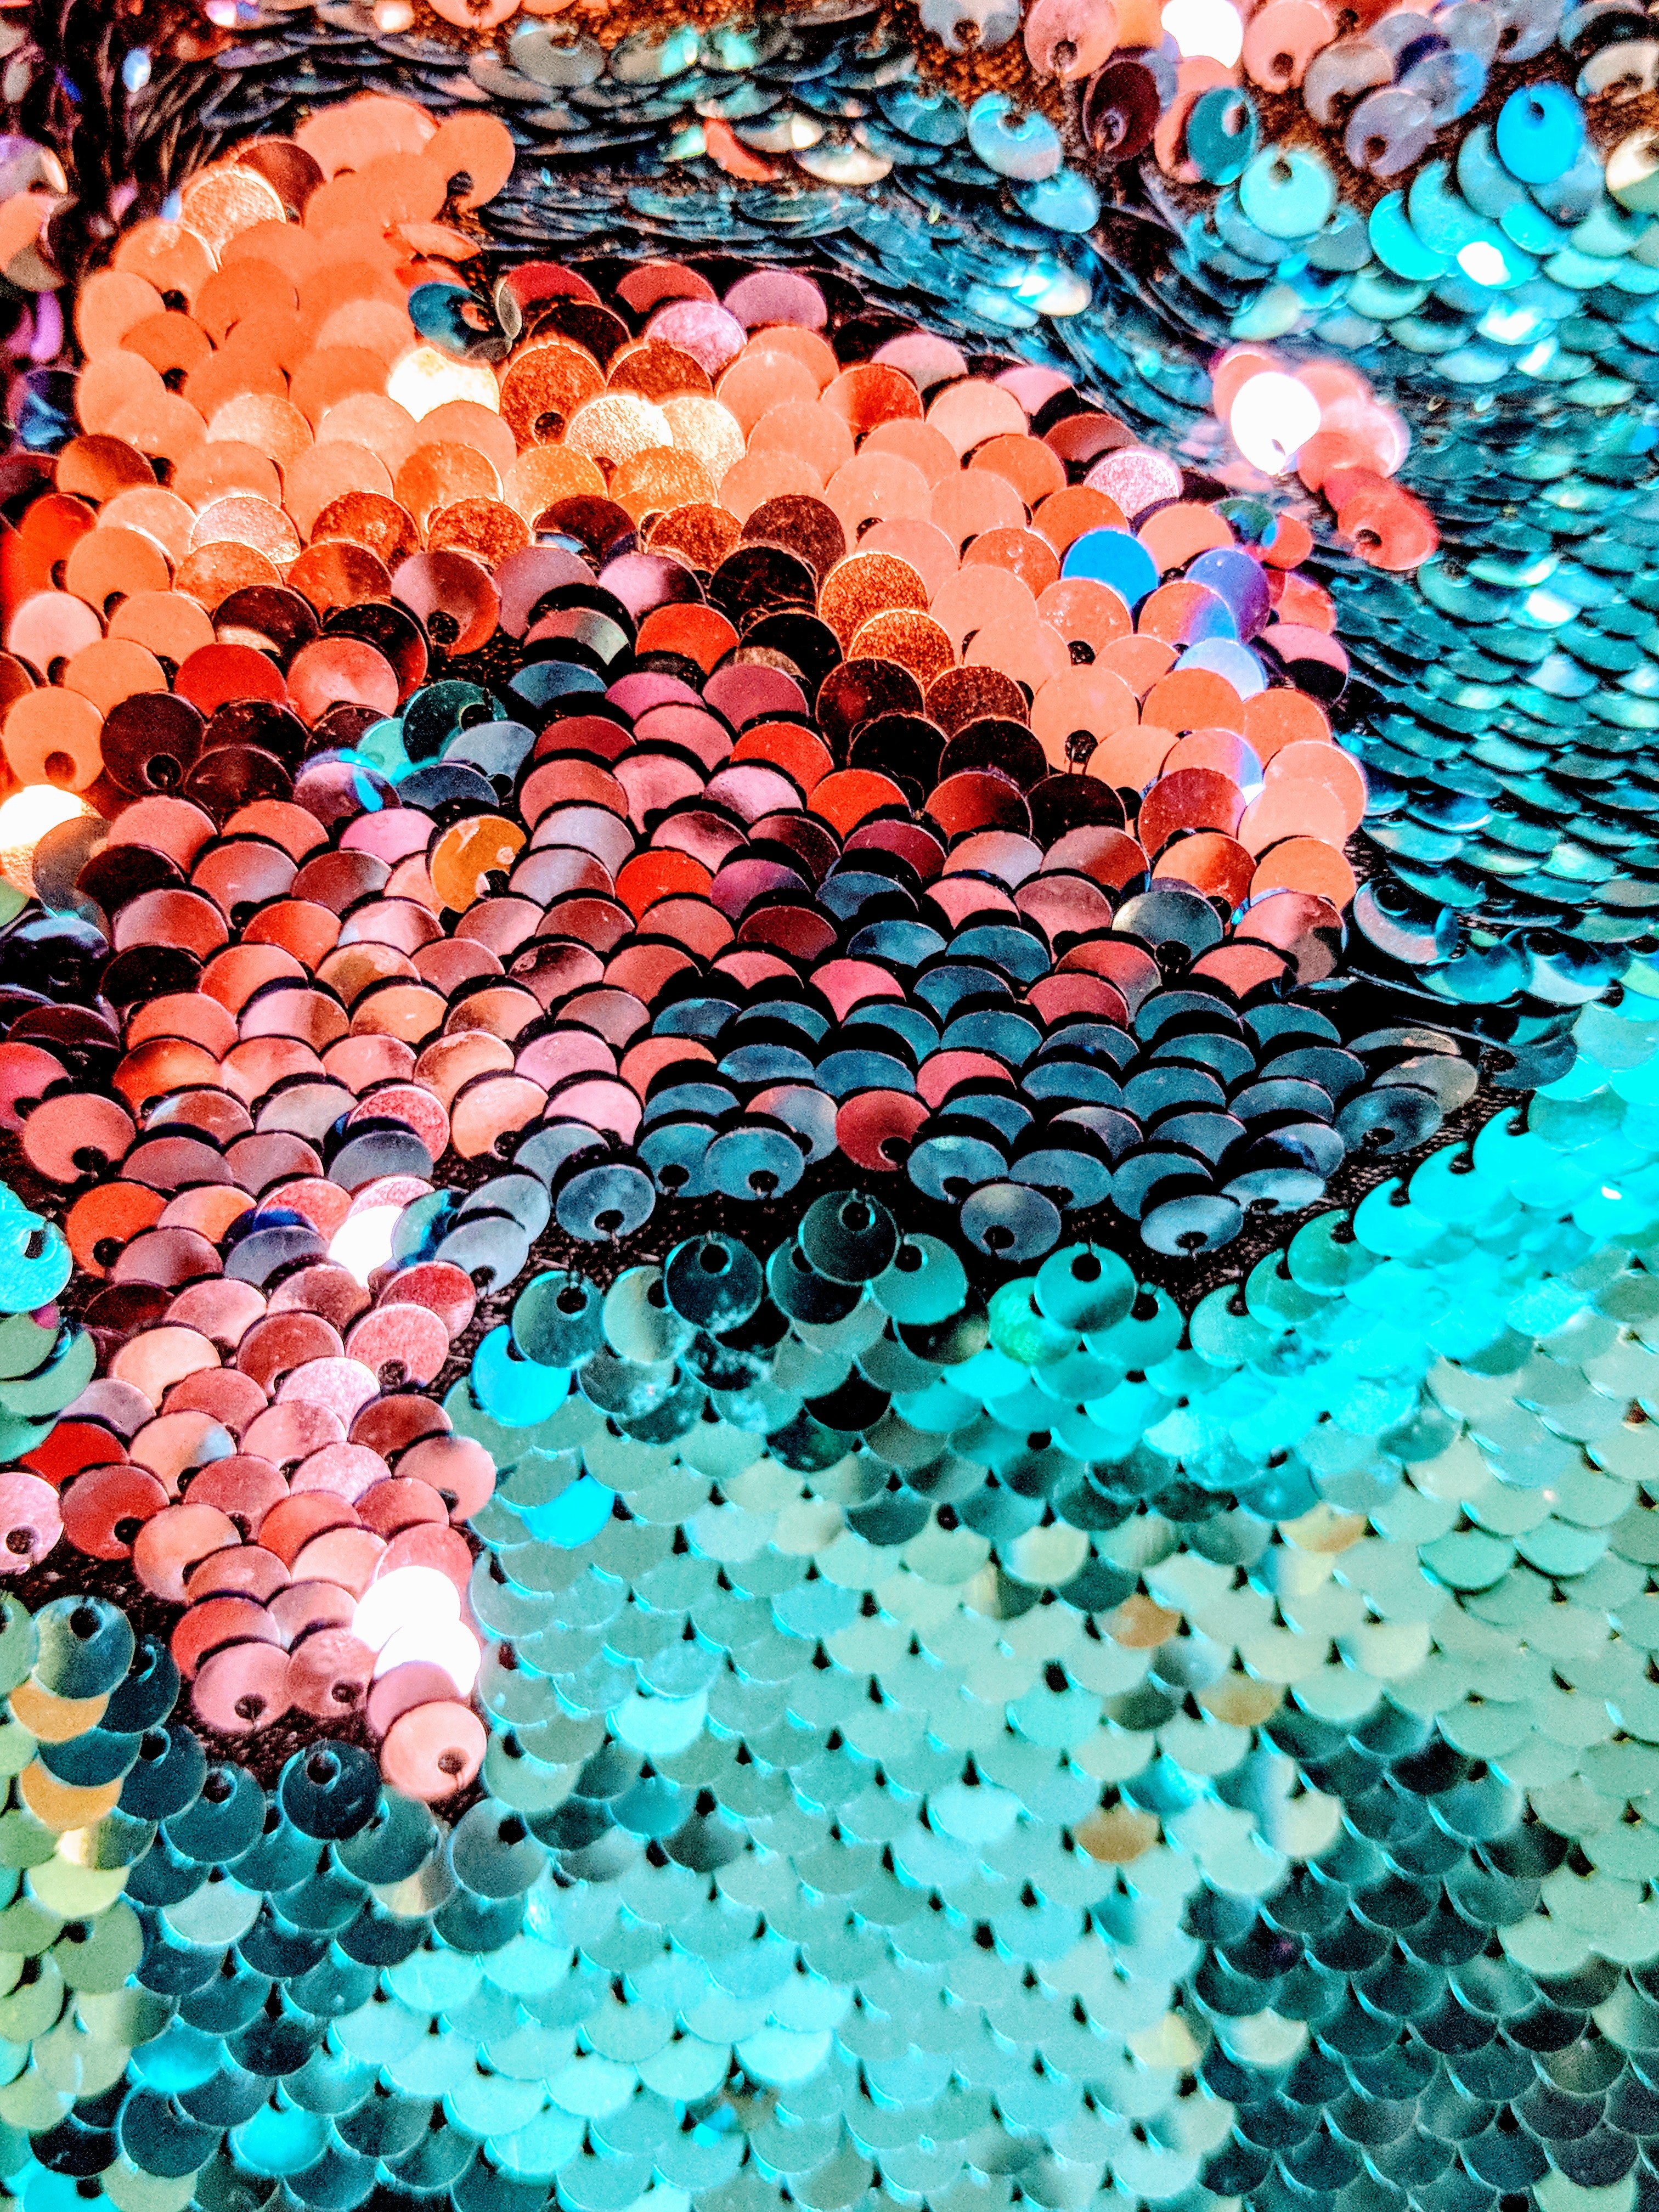
turquoise, pattern, Colorfulness, water, design, illustration, art, circle